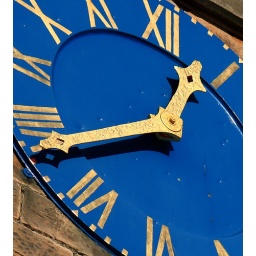
Looks like someone's had a go with an air rifle, by the indentations on the clock face